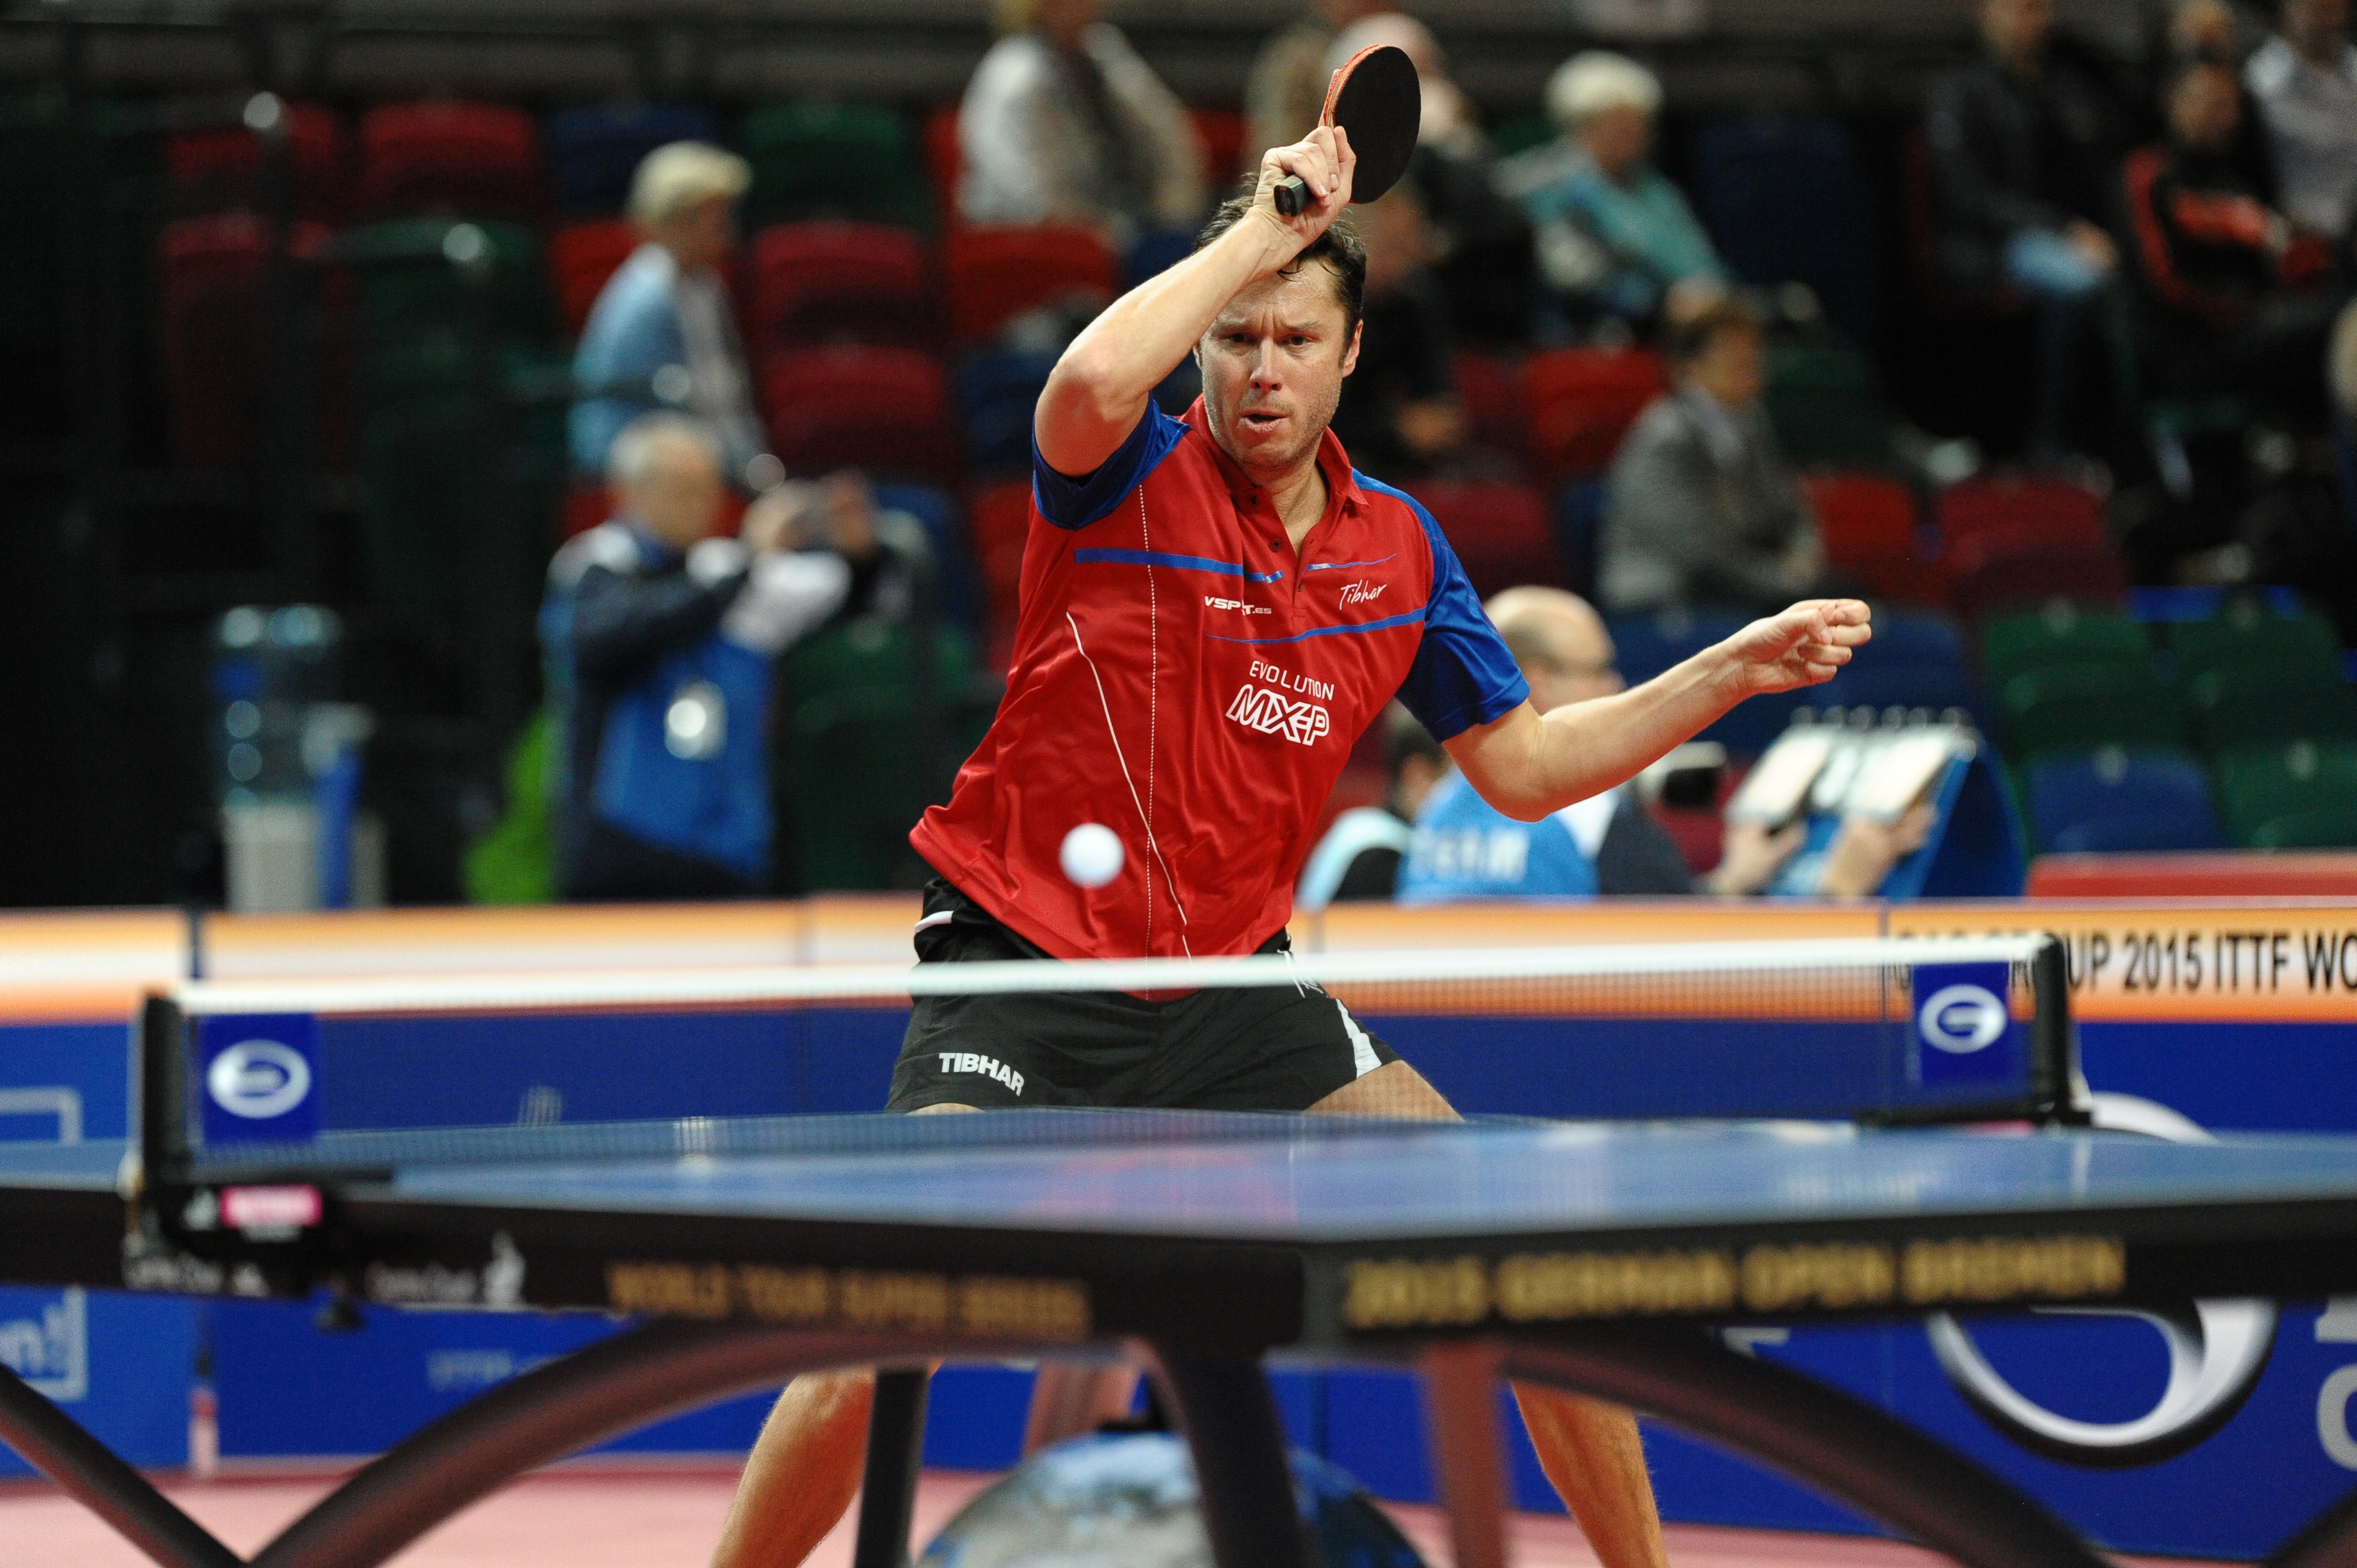
sport, sports, passion, tournament, table tennis, ping pong, ball game, tennis player, individual sports, competition event, racquet sport, basketball moves, para table tennis